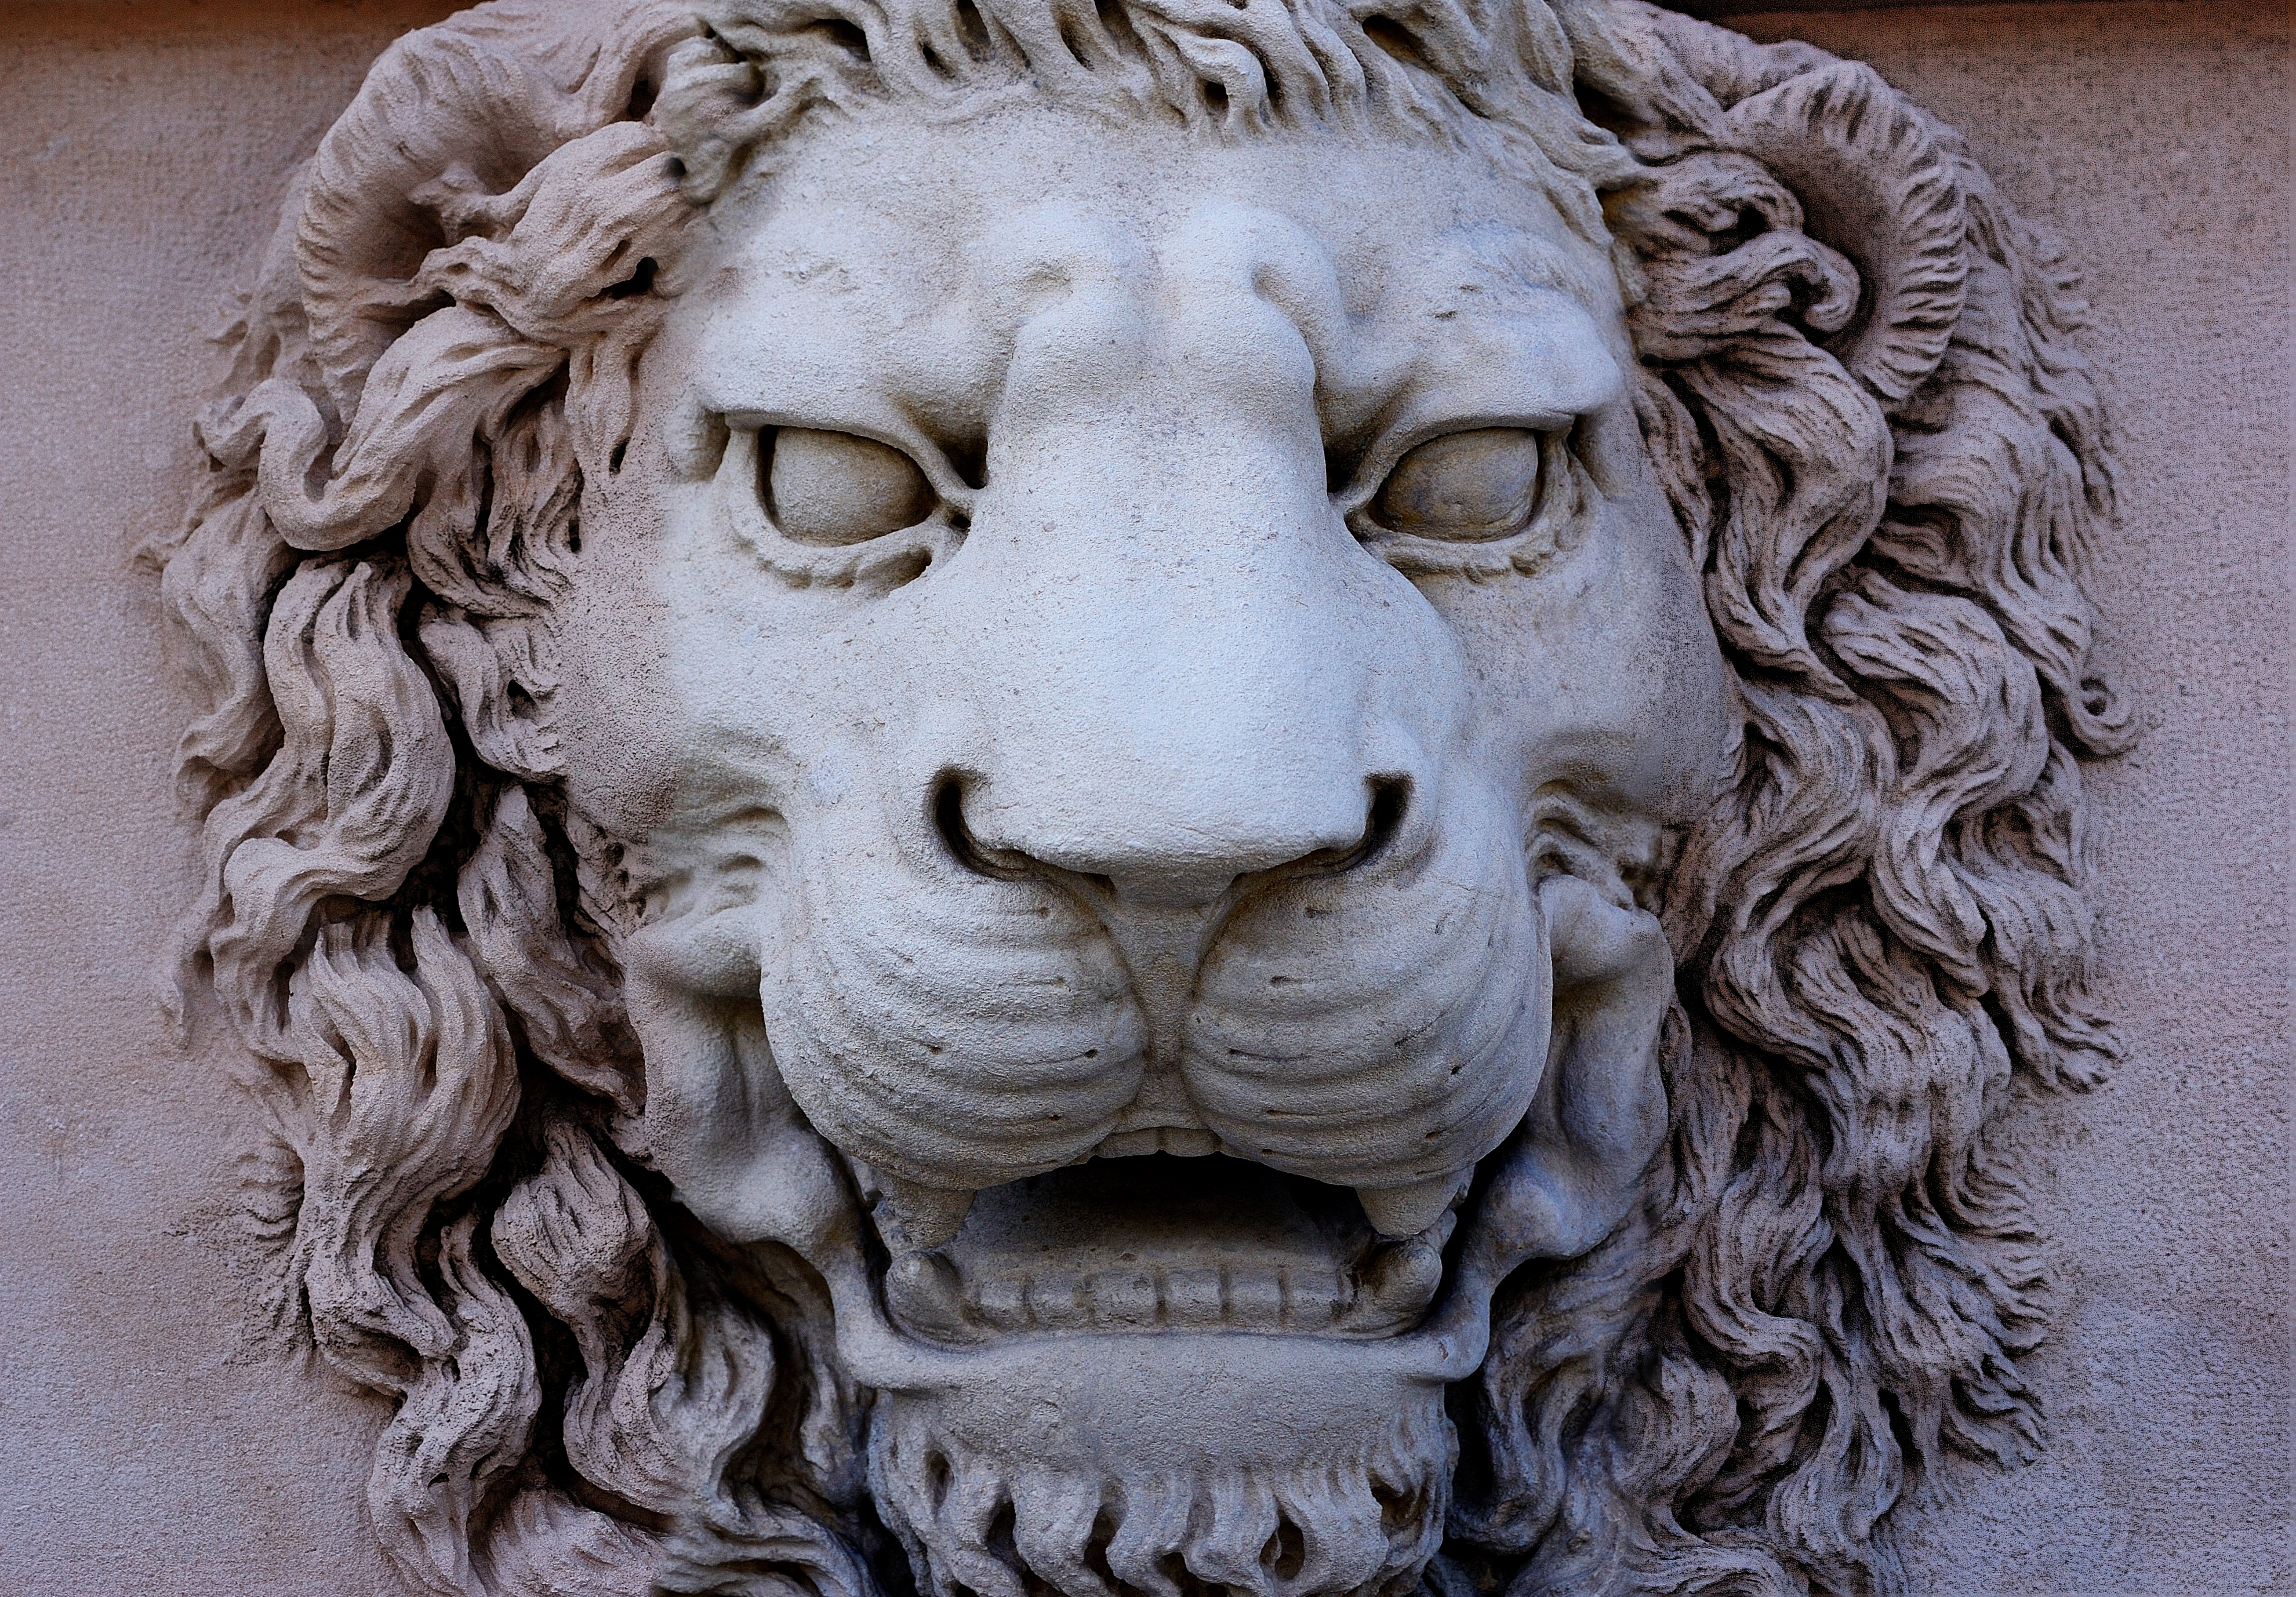
stone, monument, statue, italy, mouth, sculpture, eyes, art, roar, sketch, drawing, temple, head, marble, history, works, teeth, carving, relief, fontana, leo, mythology, stone sculpture, stone carving, growl, ancient history, free wallpaper